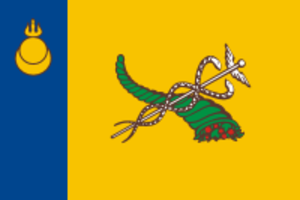
Oulan-Oudé est une ville de Russie et la capitale de la république de Bouriatie. La ville a rapidement pris son essor comme centre d'échanges entre la Russie, la Chine et la Mongolie. Sa population s'élevait à 435 496 habitants en 2019, ce qui en fait la troisième ville de l'est de la Sibérie.